William Stuart-Houston

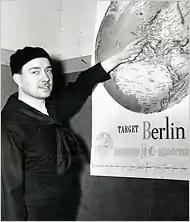
Stuart-Houston c.1944-47

William Patrick Stuart-Houston (born William Patrick Hitler; 12 March 1911 – 14 July 1987) was a British-American entrepreneur and the half-nephew of Adolf Hitler. Born and raised in the Toxteth area of Liverpool to Adolf's half-brother Alois Hitler Jr. and his Irish wife Bridget Dowling, he later relocated to Germany in the 1930s to find work with the help of his half-uncle until he got into some issues with him and later returned back to London. He later immigrated to the United States, where he received American citizenship (in addition to his British citizenship) and ended up serving in the United States Navy against his half-uncle and Nazi Germany during World War II, changing his surname after the war.